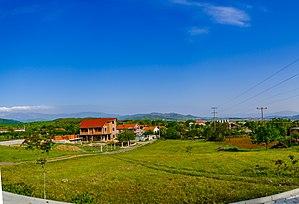
Mrzentsi est un village du sud-est de la Macédoine du Nord, situé dans la municipalité de Guevgueliya. Le village comptait 461 habitants en 2002.